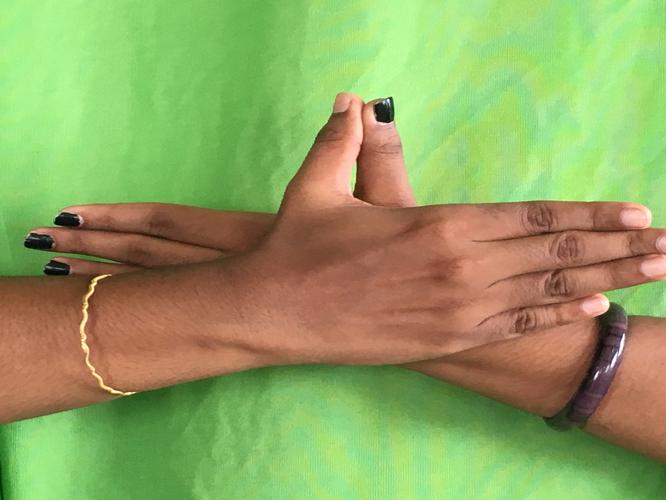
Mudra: Garuda
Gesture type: double_hand